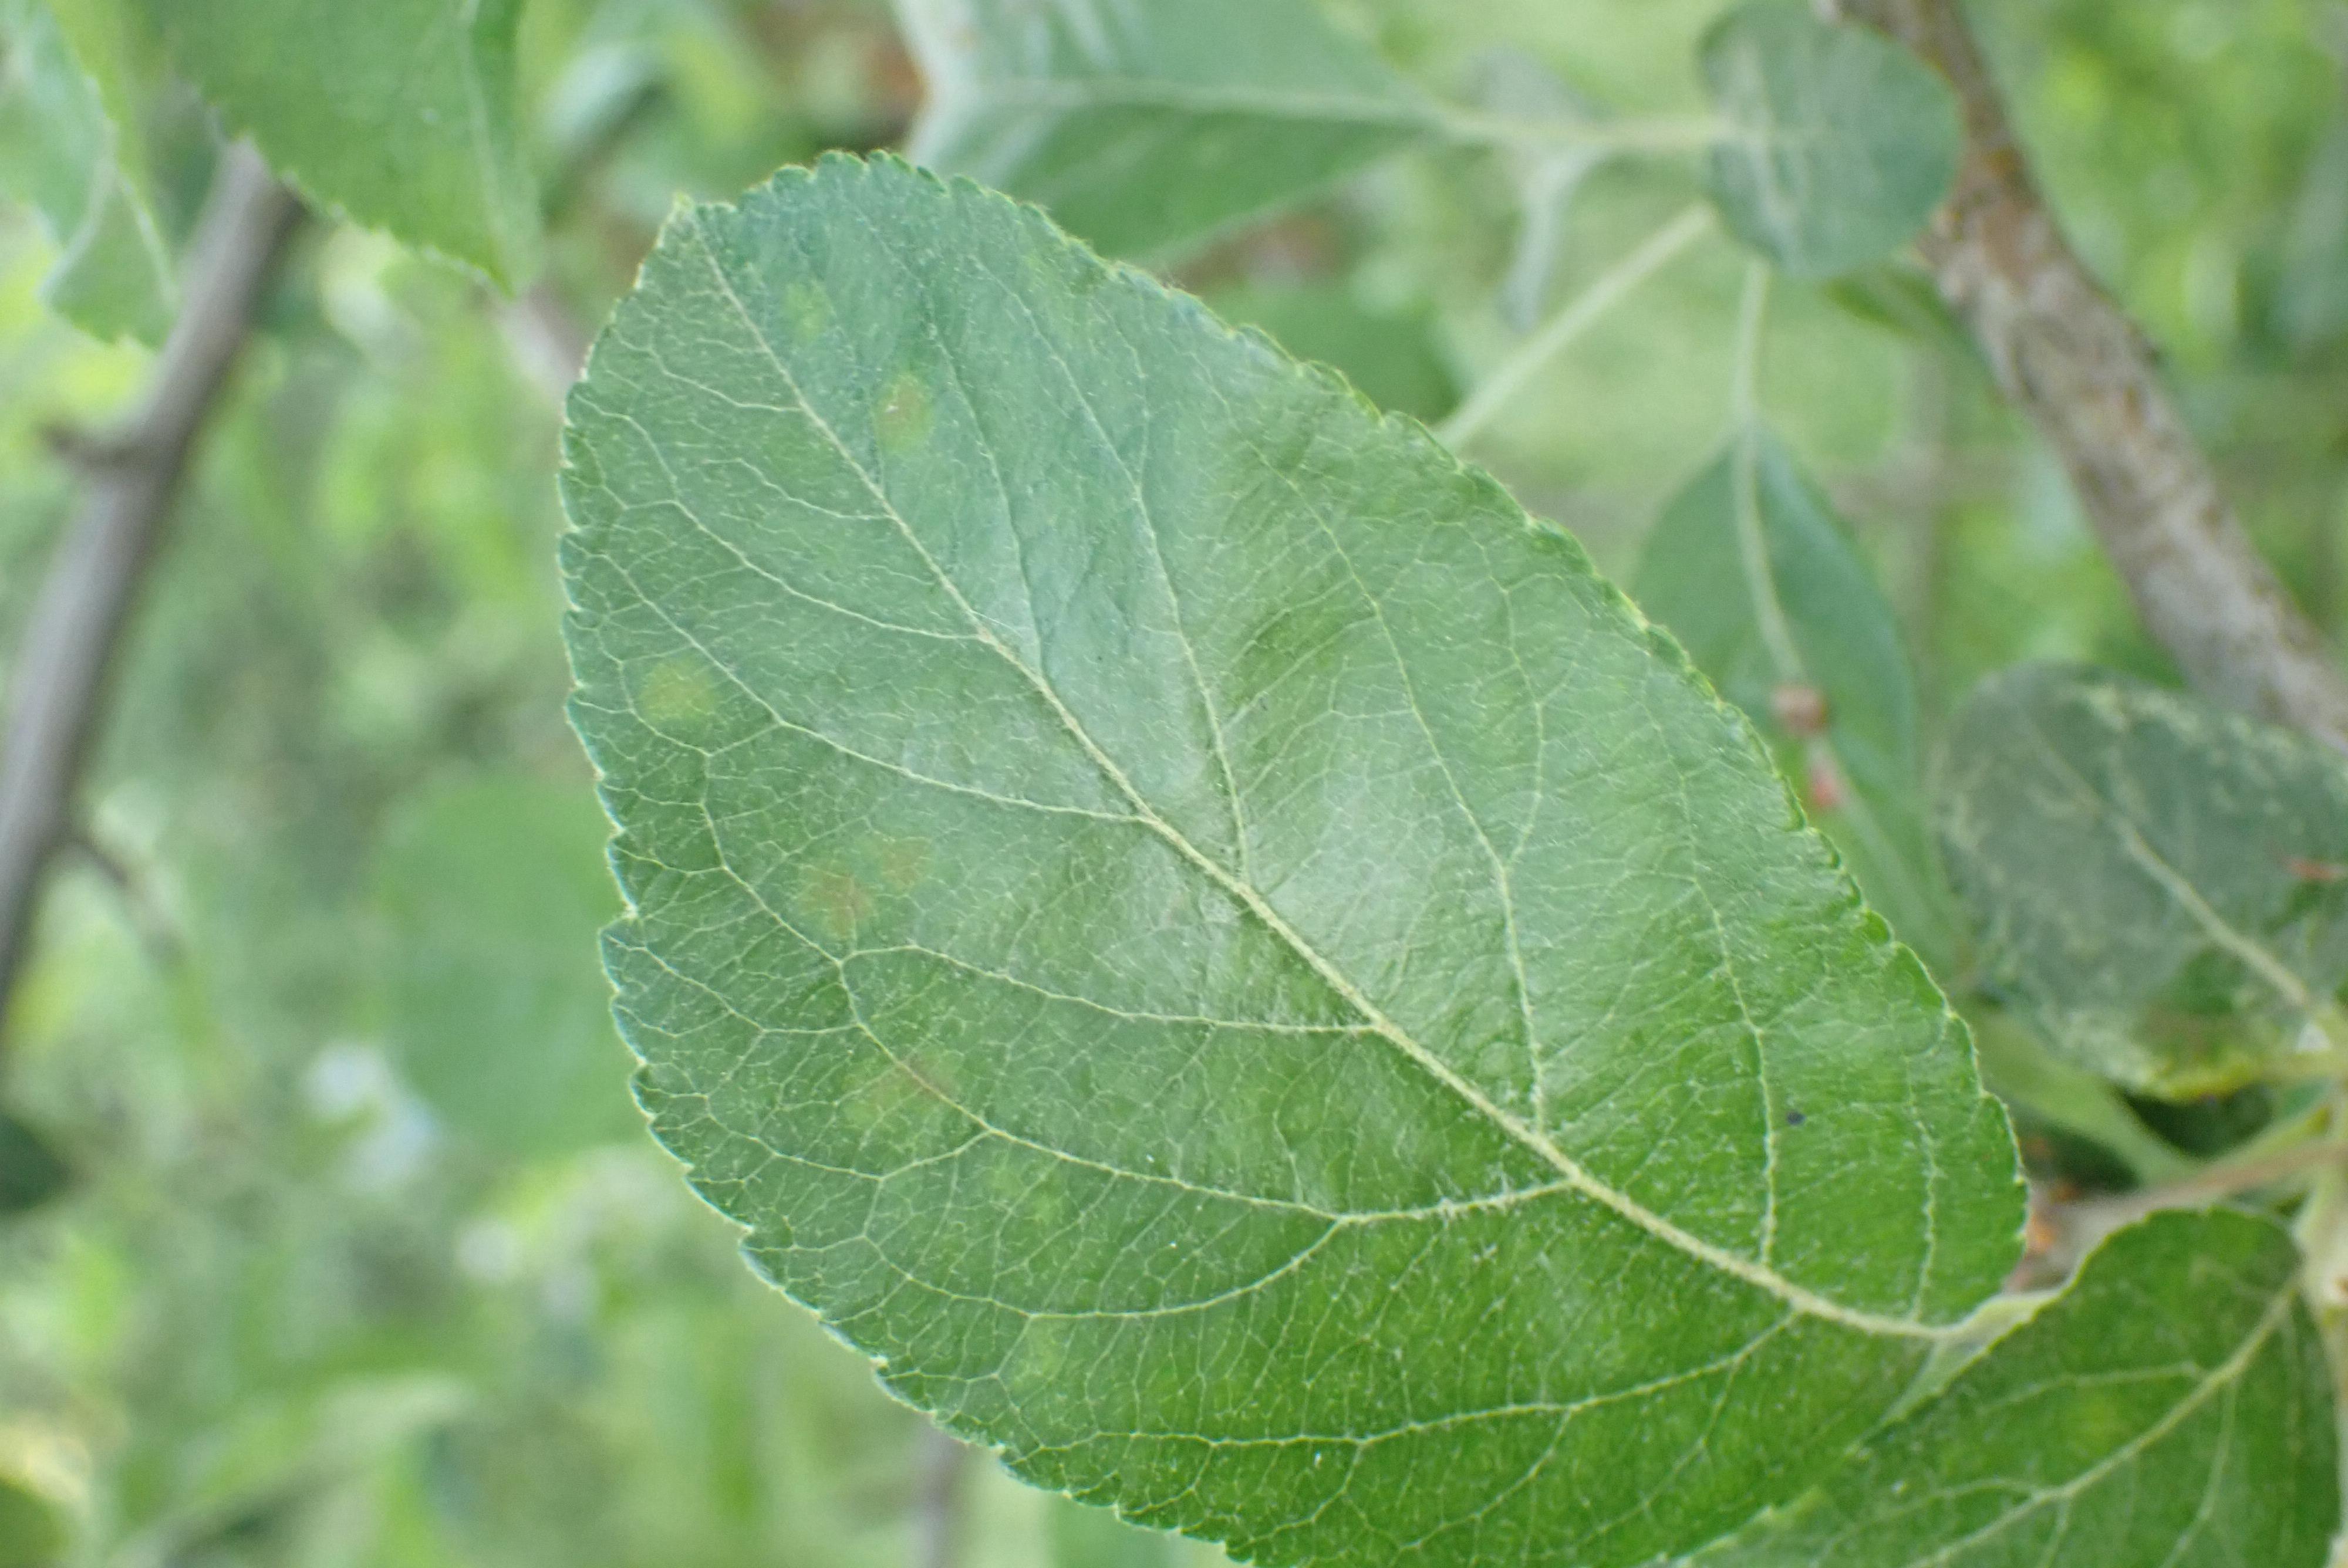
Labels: scab